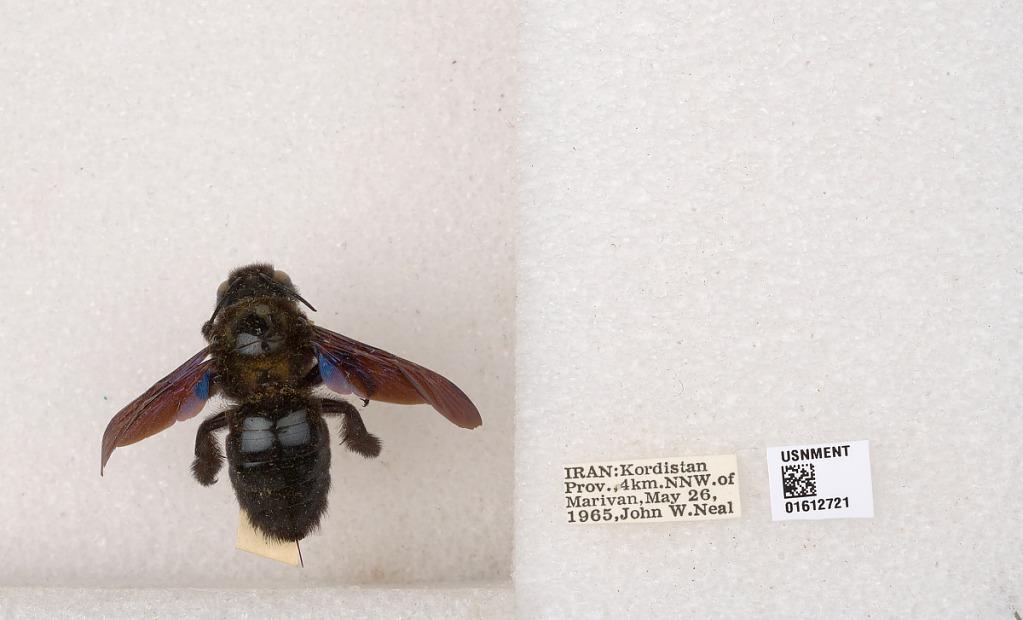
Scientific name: Xylocopa
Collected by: J. Neal
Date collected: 1965-5-26
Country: Iran
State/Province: Kordestan
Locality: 4 km. NNW of Marivan